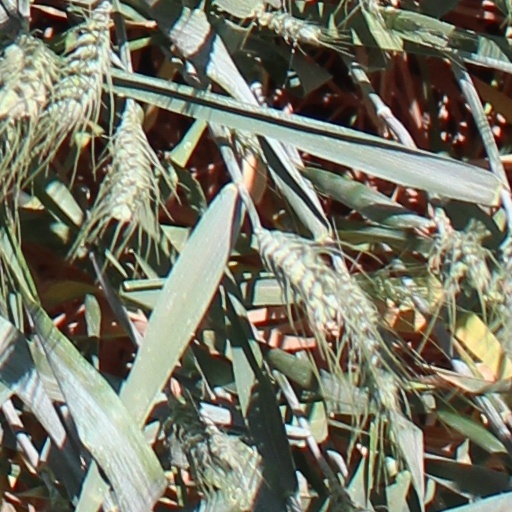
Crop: wheat